August Gil Matamala

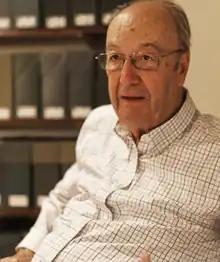
August Gil i Matamala in 2021

On October 13, 2012, he was chosen to be the eighty-fifth on the list of the CUP-Alternativa d'Esquerres for Barcelona in the elections to the Parliament of Catalonia in 2012, with the aim of closing the constituency list, along with the football player Oleguer Presas and the writer Julià de Jòdar. In 2007 he was awarded the Creu de Sant Jordi and in 2013 he received the Lluís Companys Memorial Award from the Josep Irla Foundation. In 2019 he was also given the Medalla d’or al Mèrit Cívic (Gold Award for Civil Merit) from the city council of Barcelona.